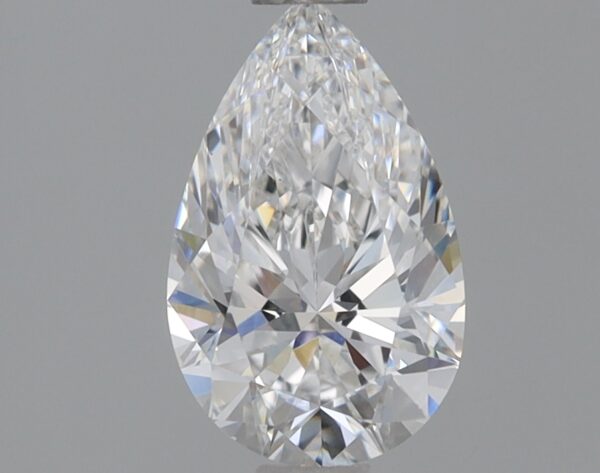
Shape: pear
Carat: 0.72
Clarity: VS1
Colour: F
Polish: EX
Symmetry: EX
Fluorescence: NONE
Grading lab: IGI
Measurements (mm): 7.95 x 4.98 x 3.13